Antanosy people

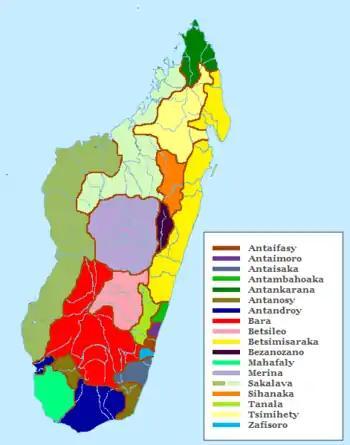
Distribution of Malagasy ethnic groups

The Antanosy constitute approximately two percent of the total population, forming one of the smallest Malagasy ethnic groups both in size and in traditional territory. They primarily live in the Anosy region of southeastern Madagascar, though there are also Antanosy living near Bezaha, where some of the Antanosy moved after the Merina people conquered Anosy.